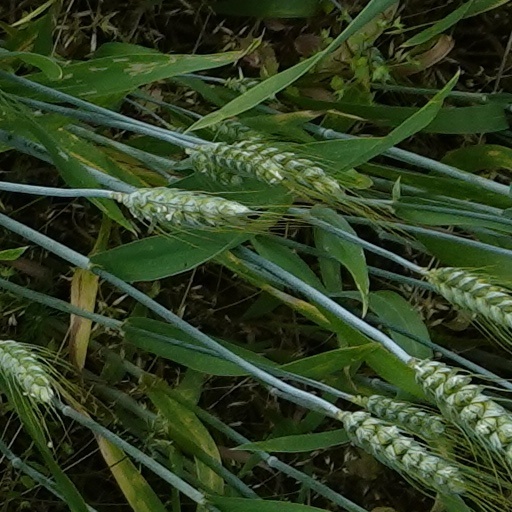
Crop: wheat